Herman Hall

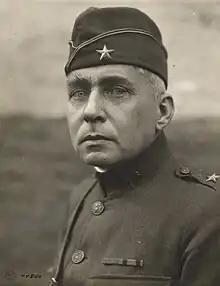
Herman Hall as commander of the 177th infantry brigade in January 1919

Herman Hall (June 6, 1864 – September 6, 1928) was a United States Army officer in the late 19th and early 20th centuries. He served in several conflicts, including World War I.